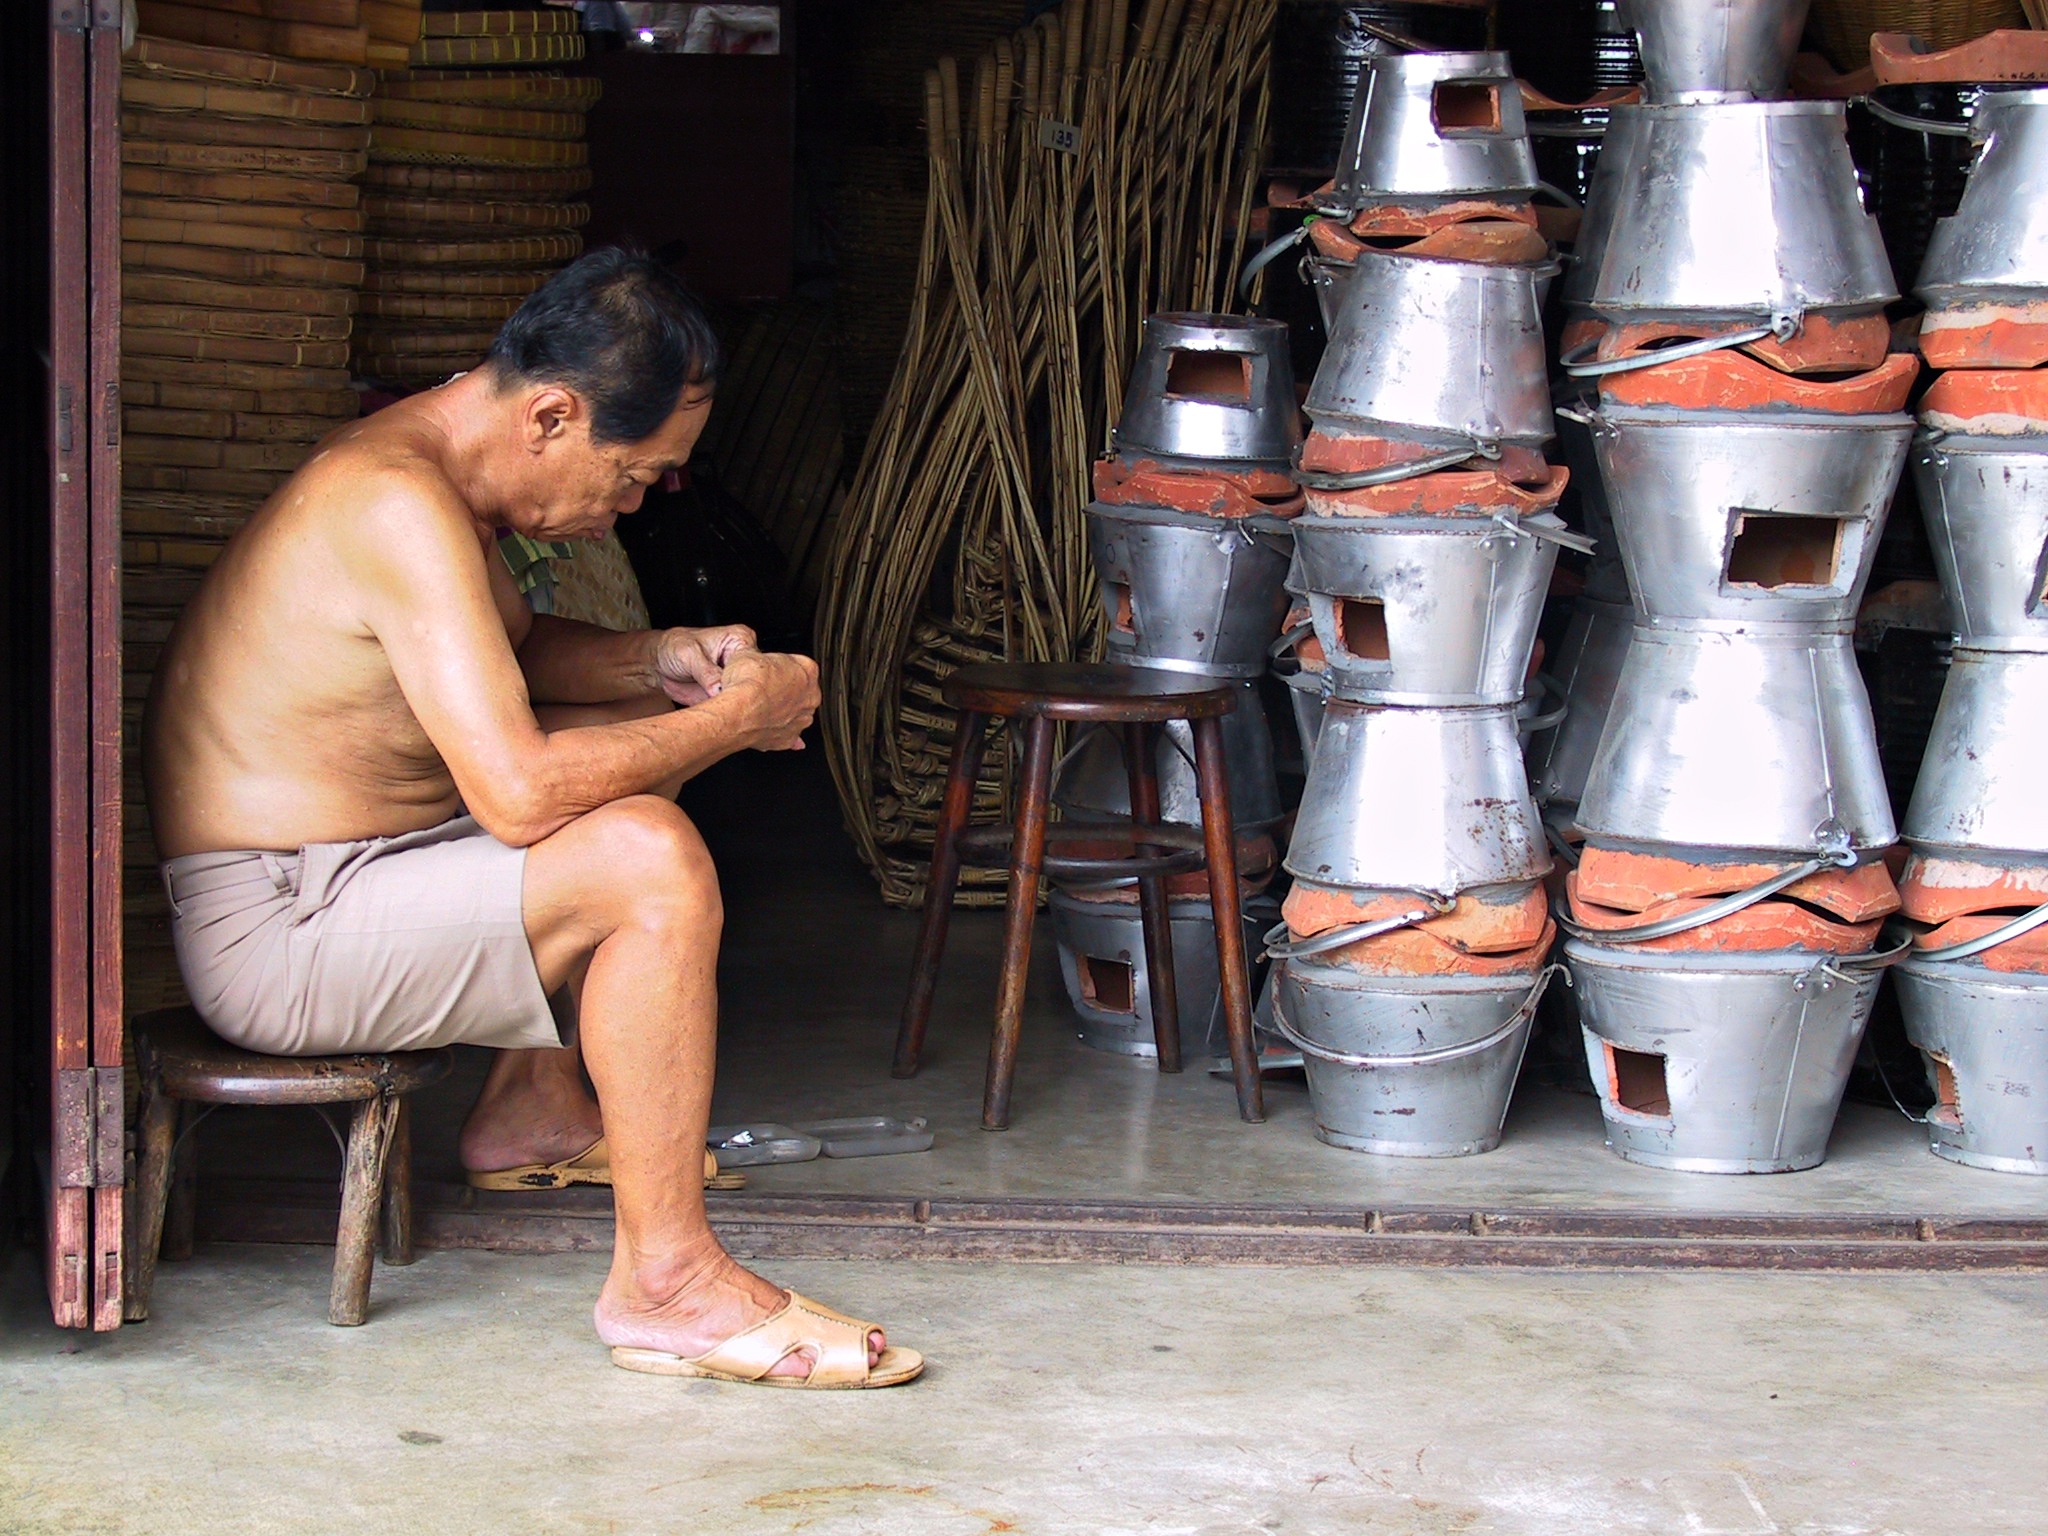
man, person, stool, waiting, shop, metal, business, muscle, thailand, stove, customer, handmade, clay, burner, sense, man made object, low cost